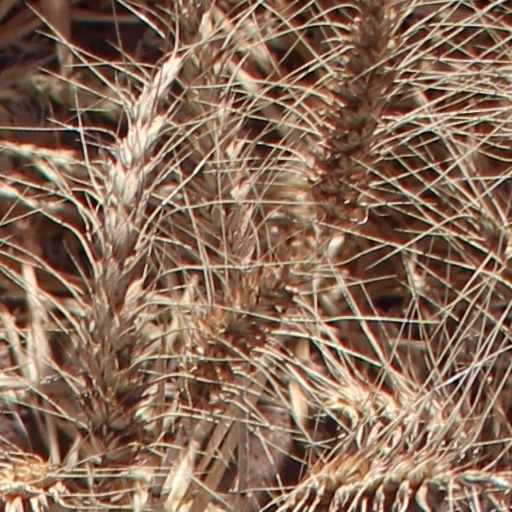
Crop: wheat